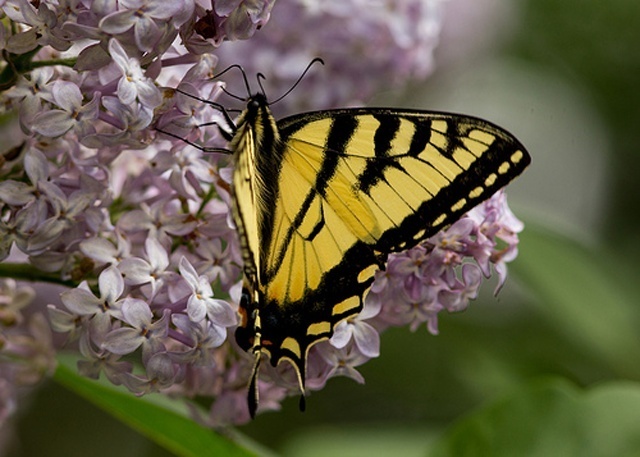
Label: not_food